Beatrice Beckett

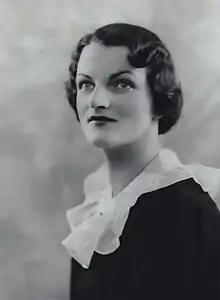

Beatrice Helen Beckett (27 July 1905 – 29 June 1957) was the first wife of British politician Anthony Eden.